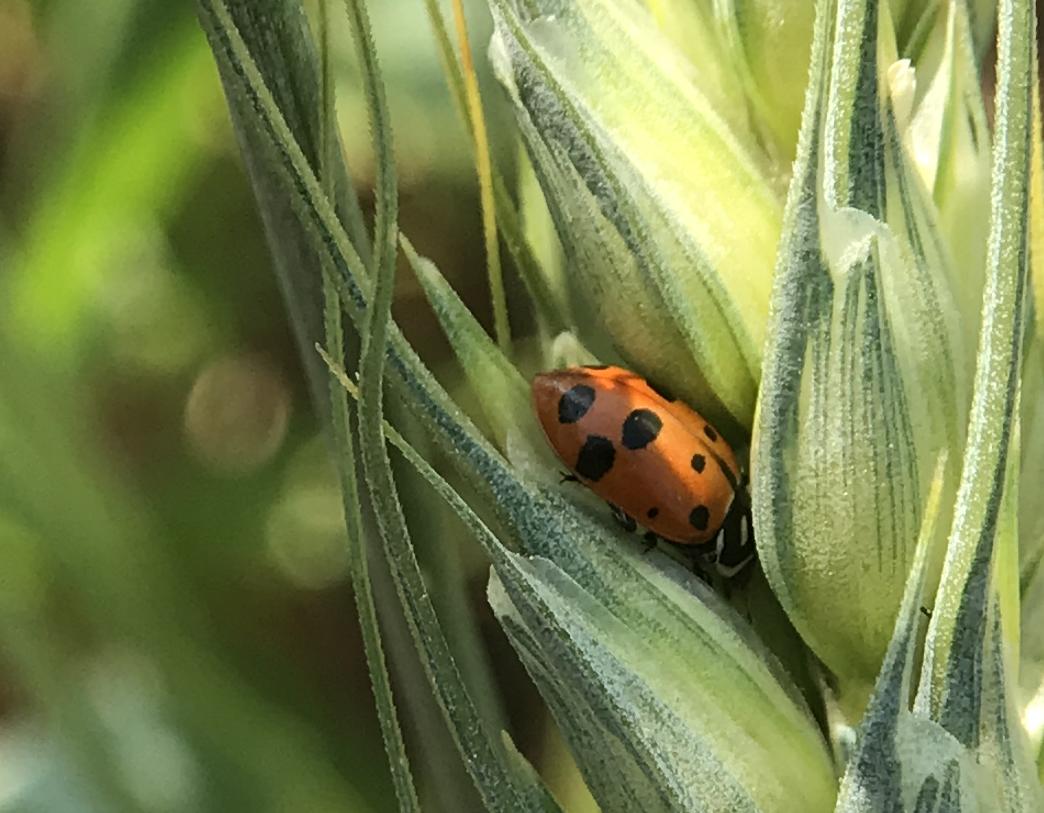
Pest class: predators